Ralph S. Keyser

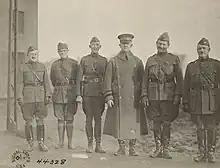
Senior staff officers of the 2nd Division in Germany, December 1918. Major Ralph S. Keyser is stood third on the left, next to Army Brigadier General Preston Brown.

While again on the staff of 2nd Army Division, Keyser served as assistant chief of staff for intelligence (G-2) during the battles of Saint-Mihiel in Meuse Department and Blanc Mont Ridge in Champagne province. He received his second Silver Star for gallantry in action during Blanc Mont Ridge battle.